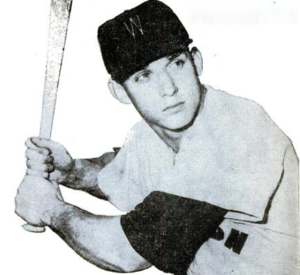
William Robert "Bob" Allison était un joueur américain de baseball. Il fut voltigeur pour les Senators de Washington et les Twins du Minnesota de 1958 à 1970.